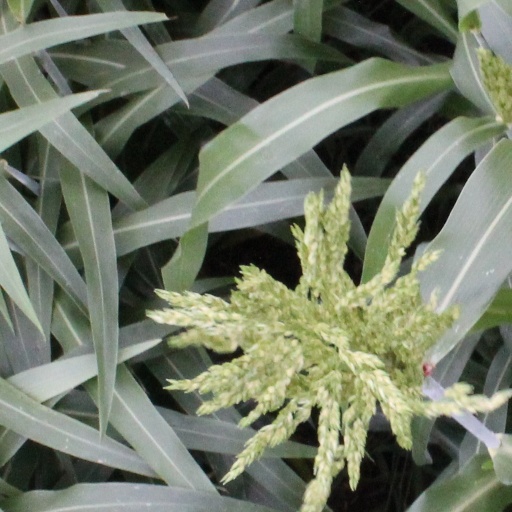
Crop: sorghum